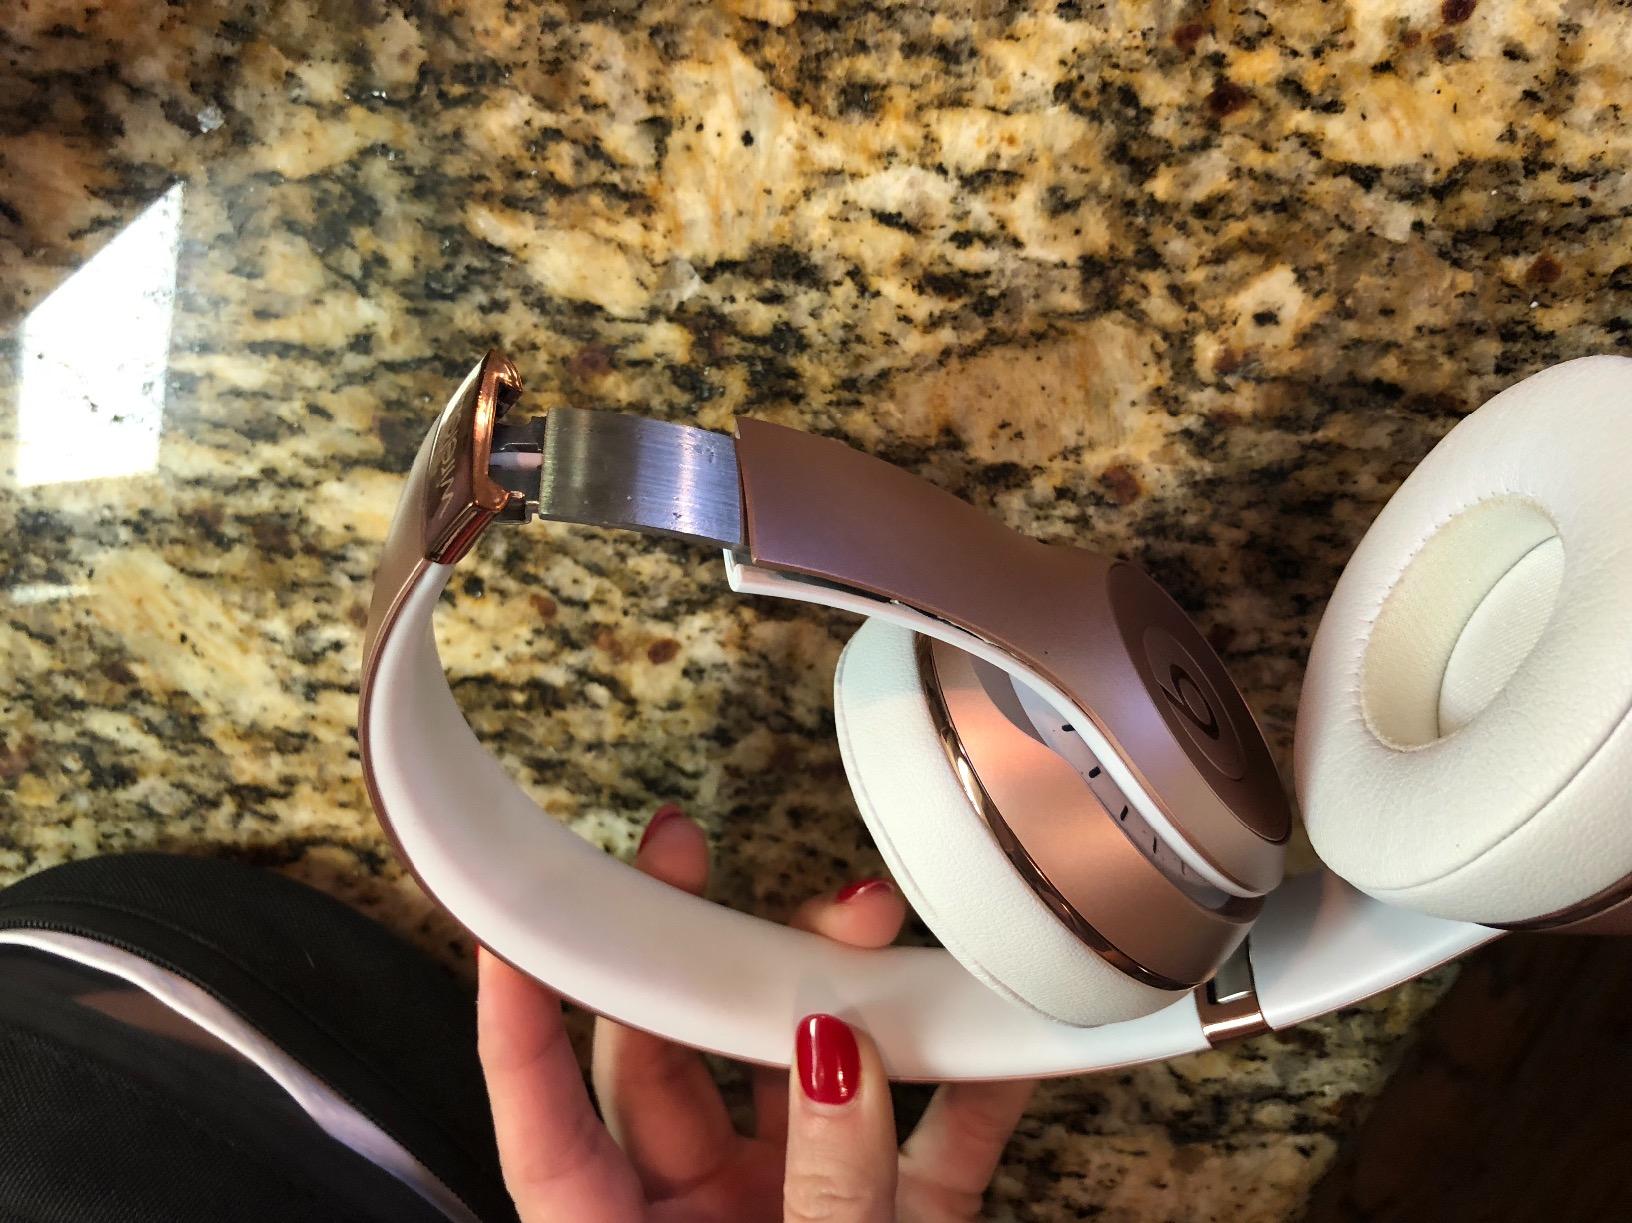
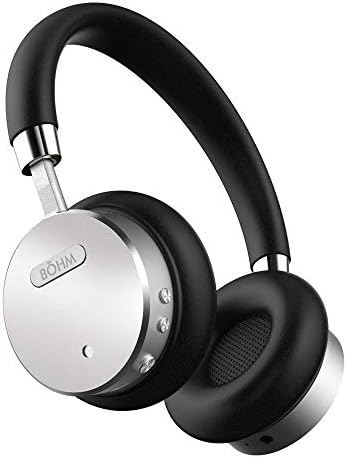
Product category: headphones
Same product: no